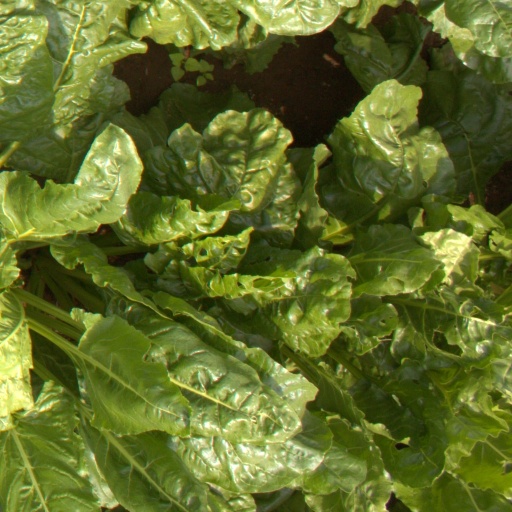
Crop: sugar beet